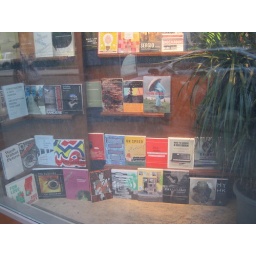
dave's book in the window at st. mark's